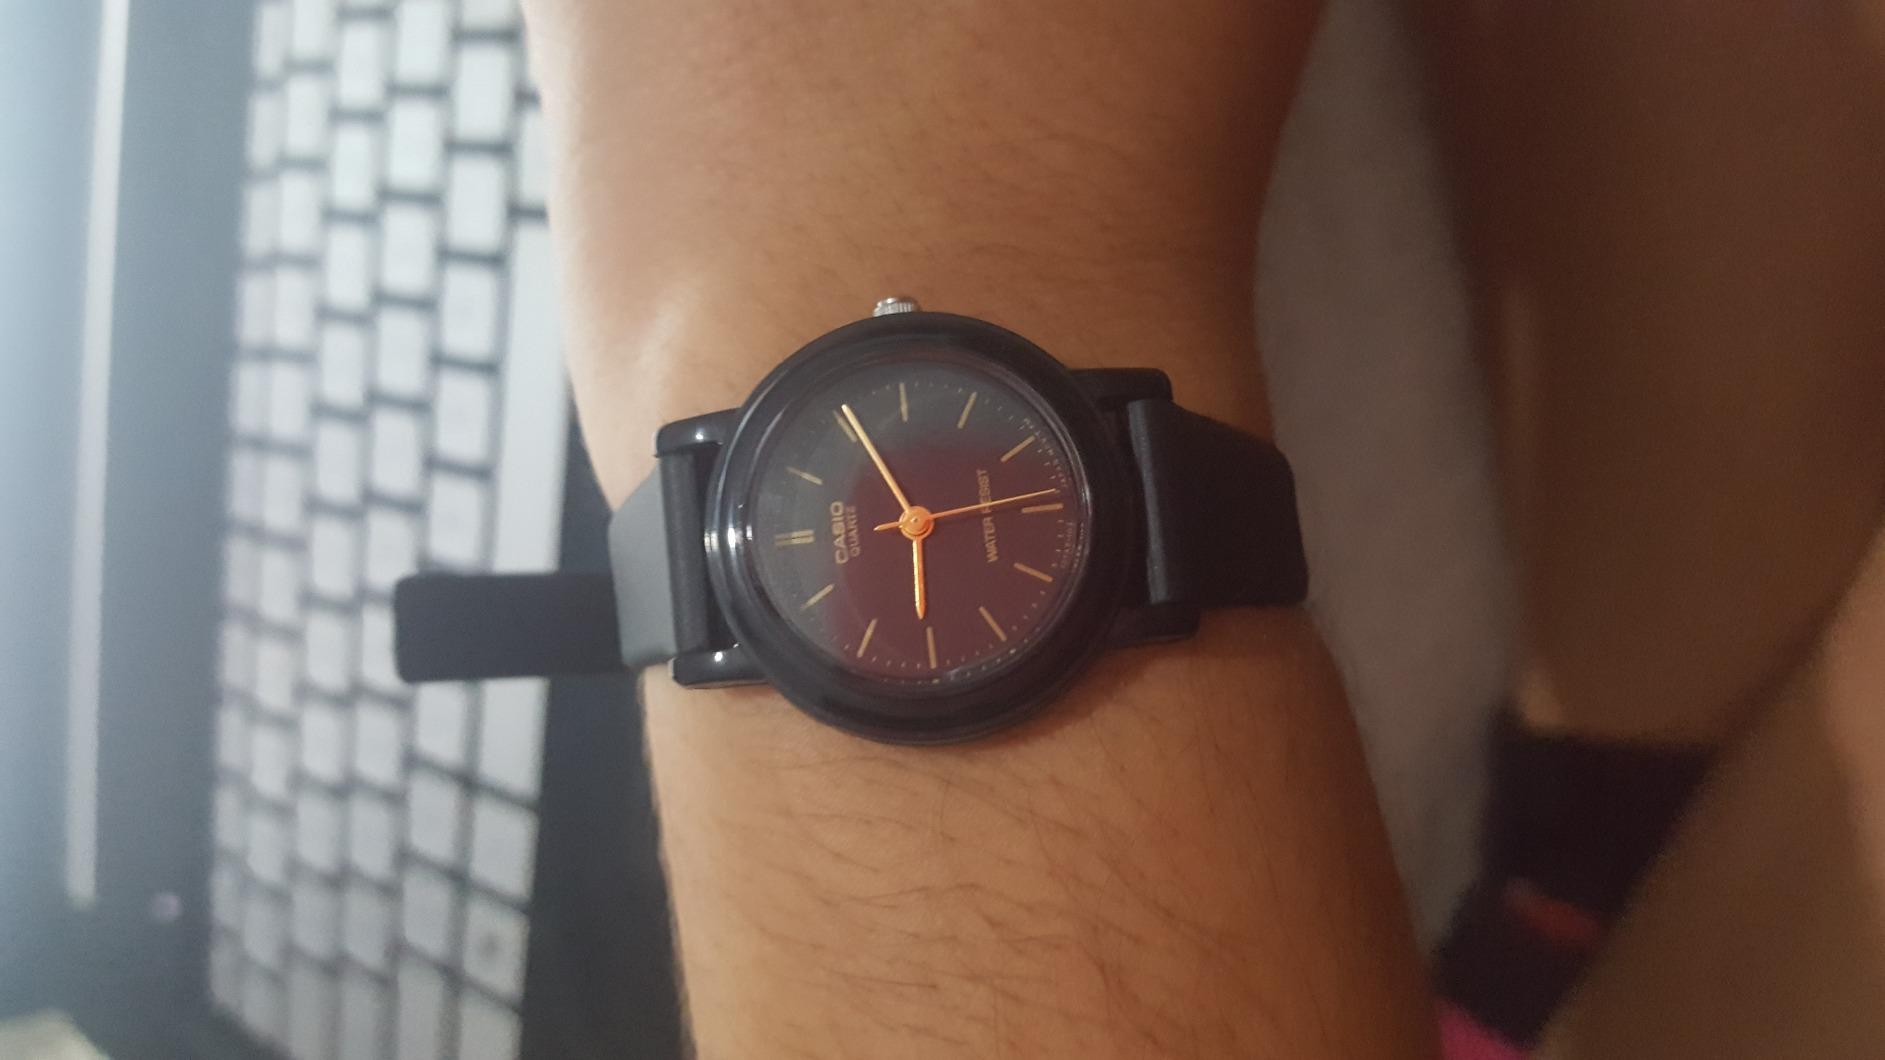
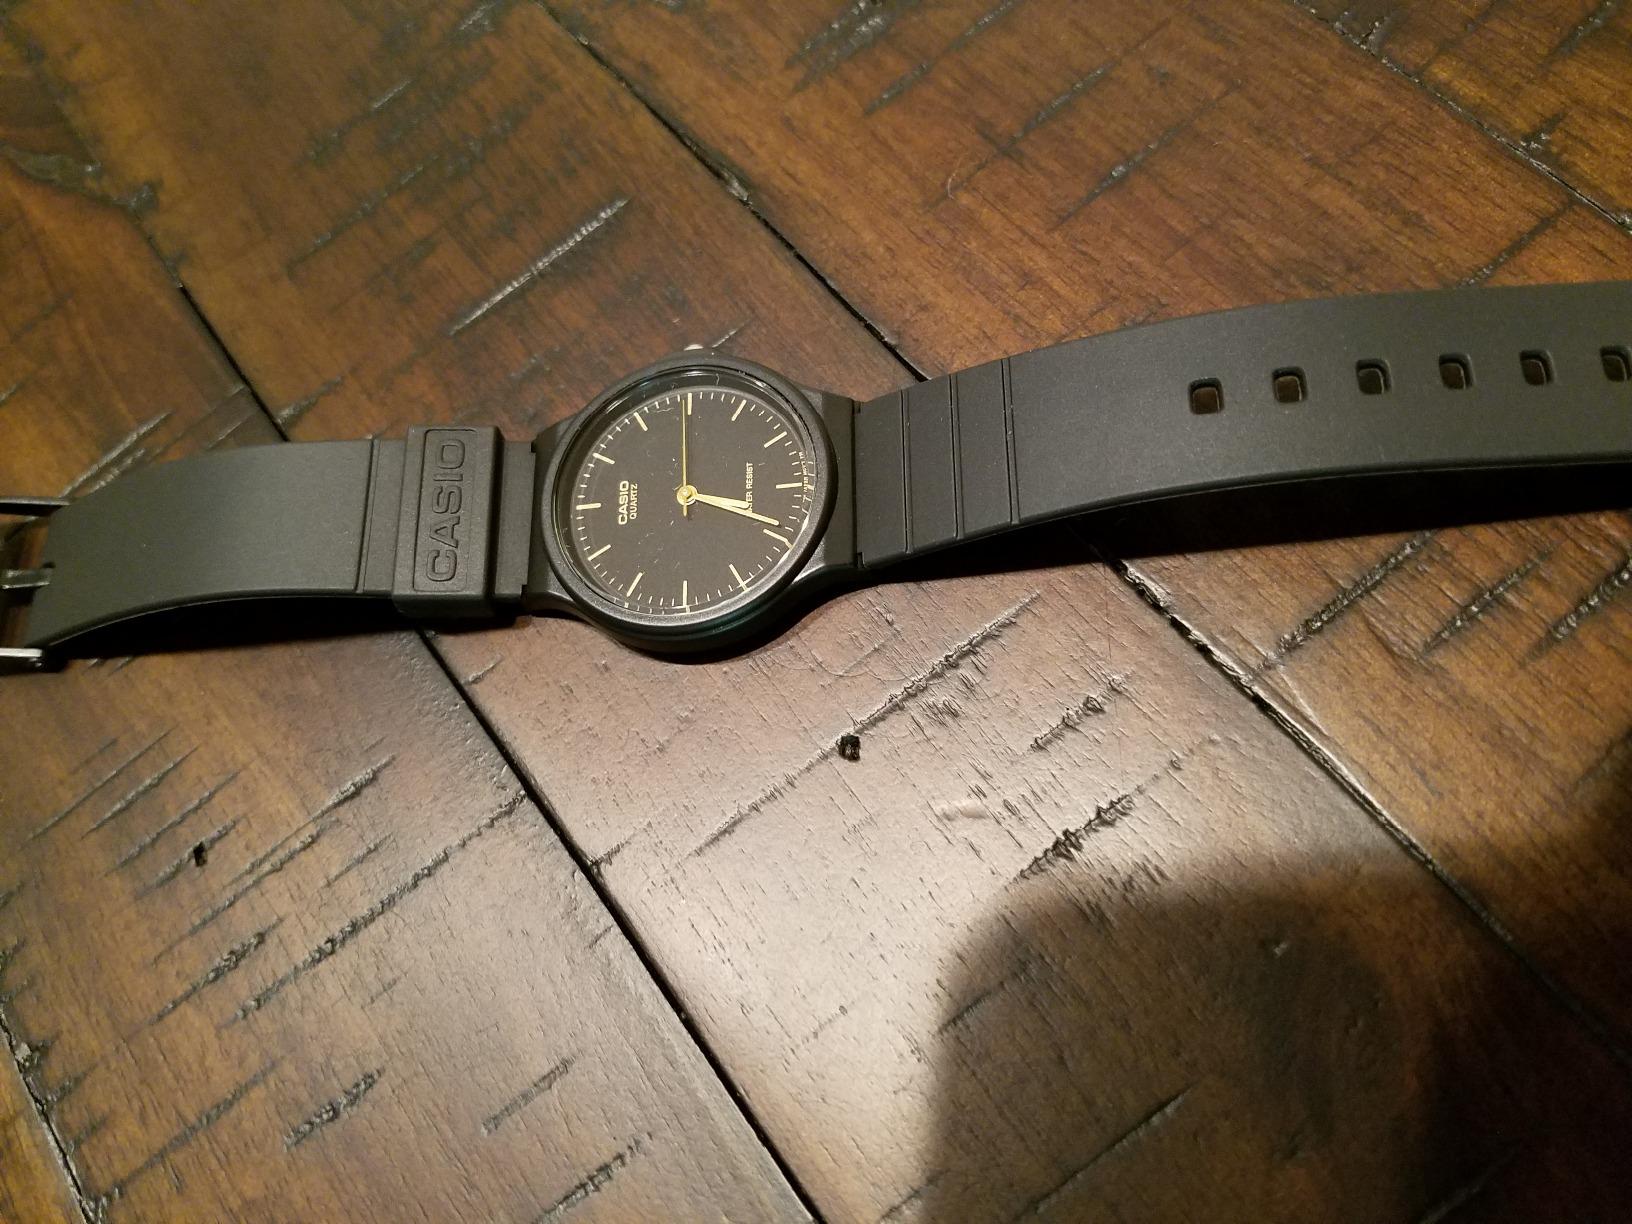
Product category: accessories_watch
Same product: no